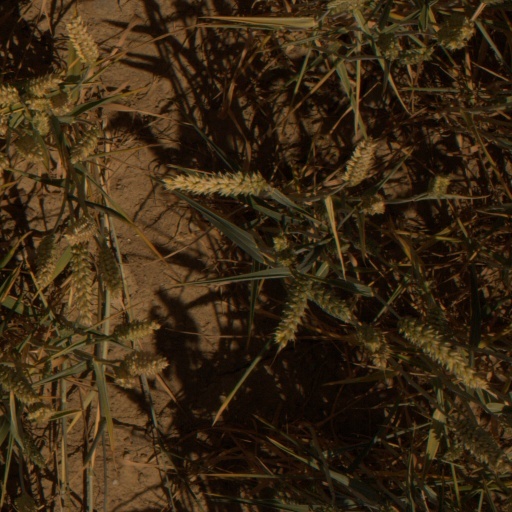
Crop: wheat